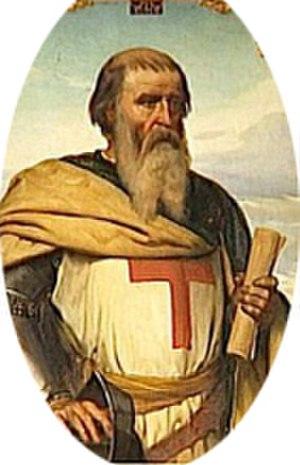
Les salles des Croisades du château de Versailles créées par Louis-Philippe en 1843 comportent les armoiries et noms des principaux chefs croisés.
Cette page regroupe les évènements concernant les Croisades qui sont survenus en 1210 :
Cette page regroupe les évènements concernant les Croisades qui sont survenus en 1237 :